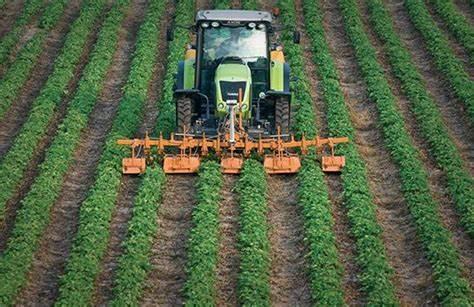
Huu ni ukulima wa viwanda. Tingatenga limo shambani ili kunyunyizia mimea hii dawa. Ukulima huu unazalisha mazao mengi yanayotumika hapa nchini na hata kupelekwa katika nchi za nje.